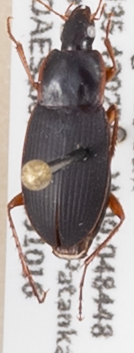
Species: Calathus opaculus
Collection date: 2019-10-16
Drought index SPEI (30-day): -0.524
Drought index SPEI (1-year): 1.28
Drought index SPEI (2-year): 0.8